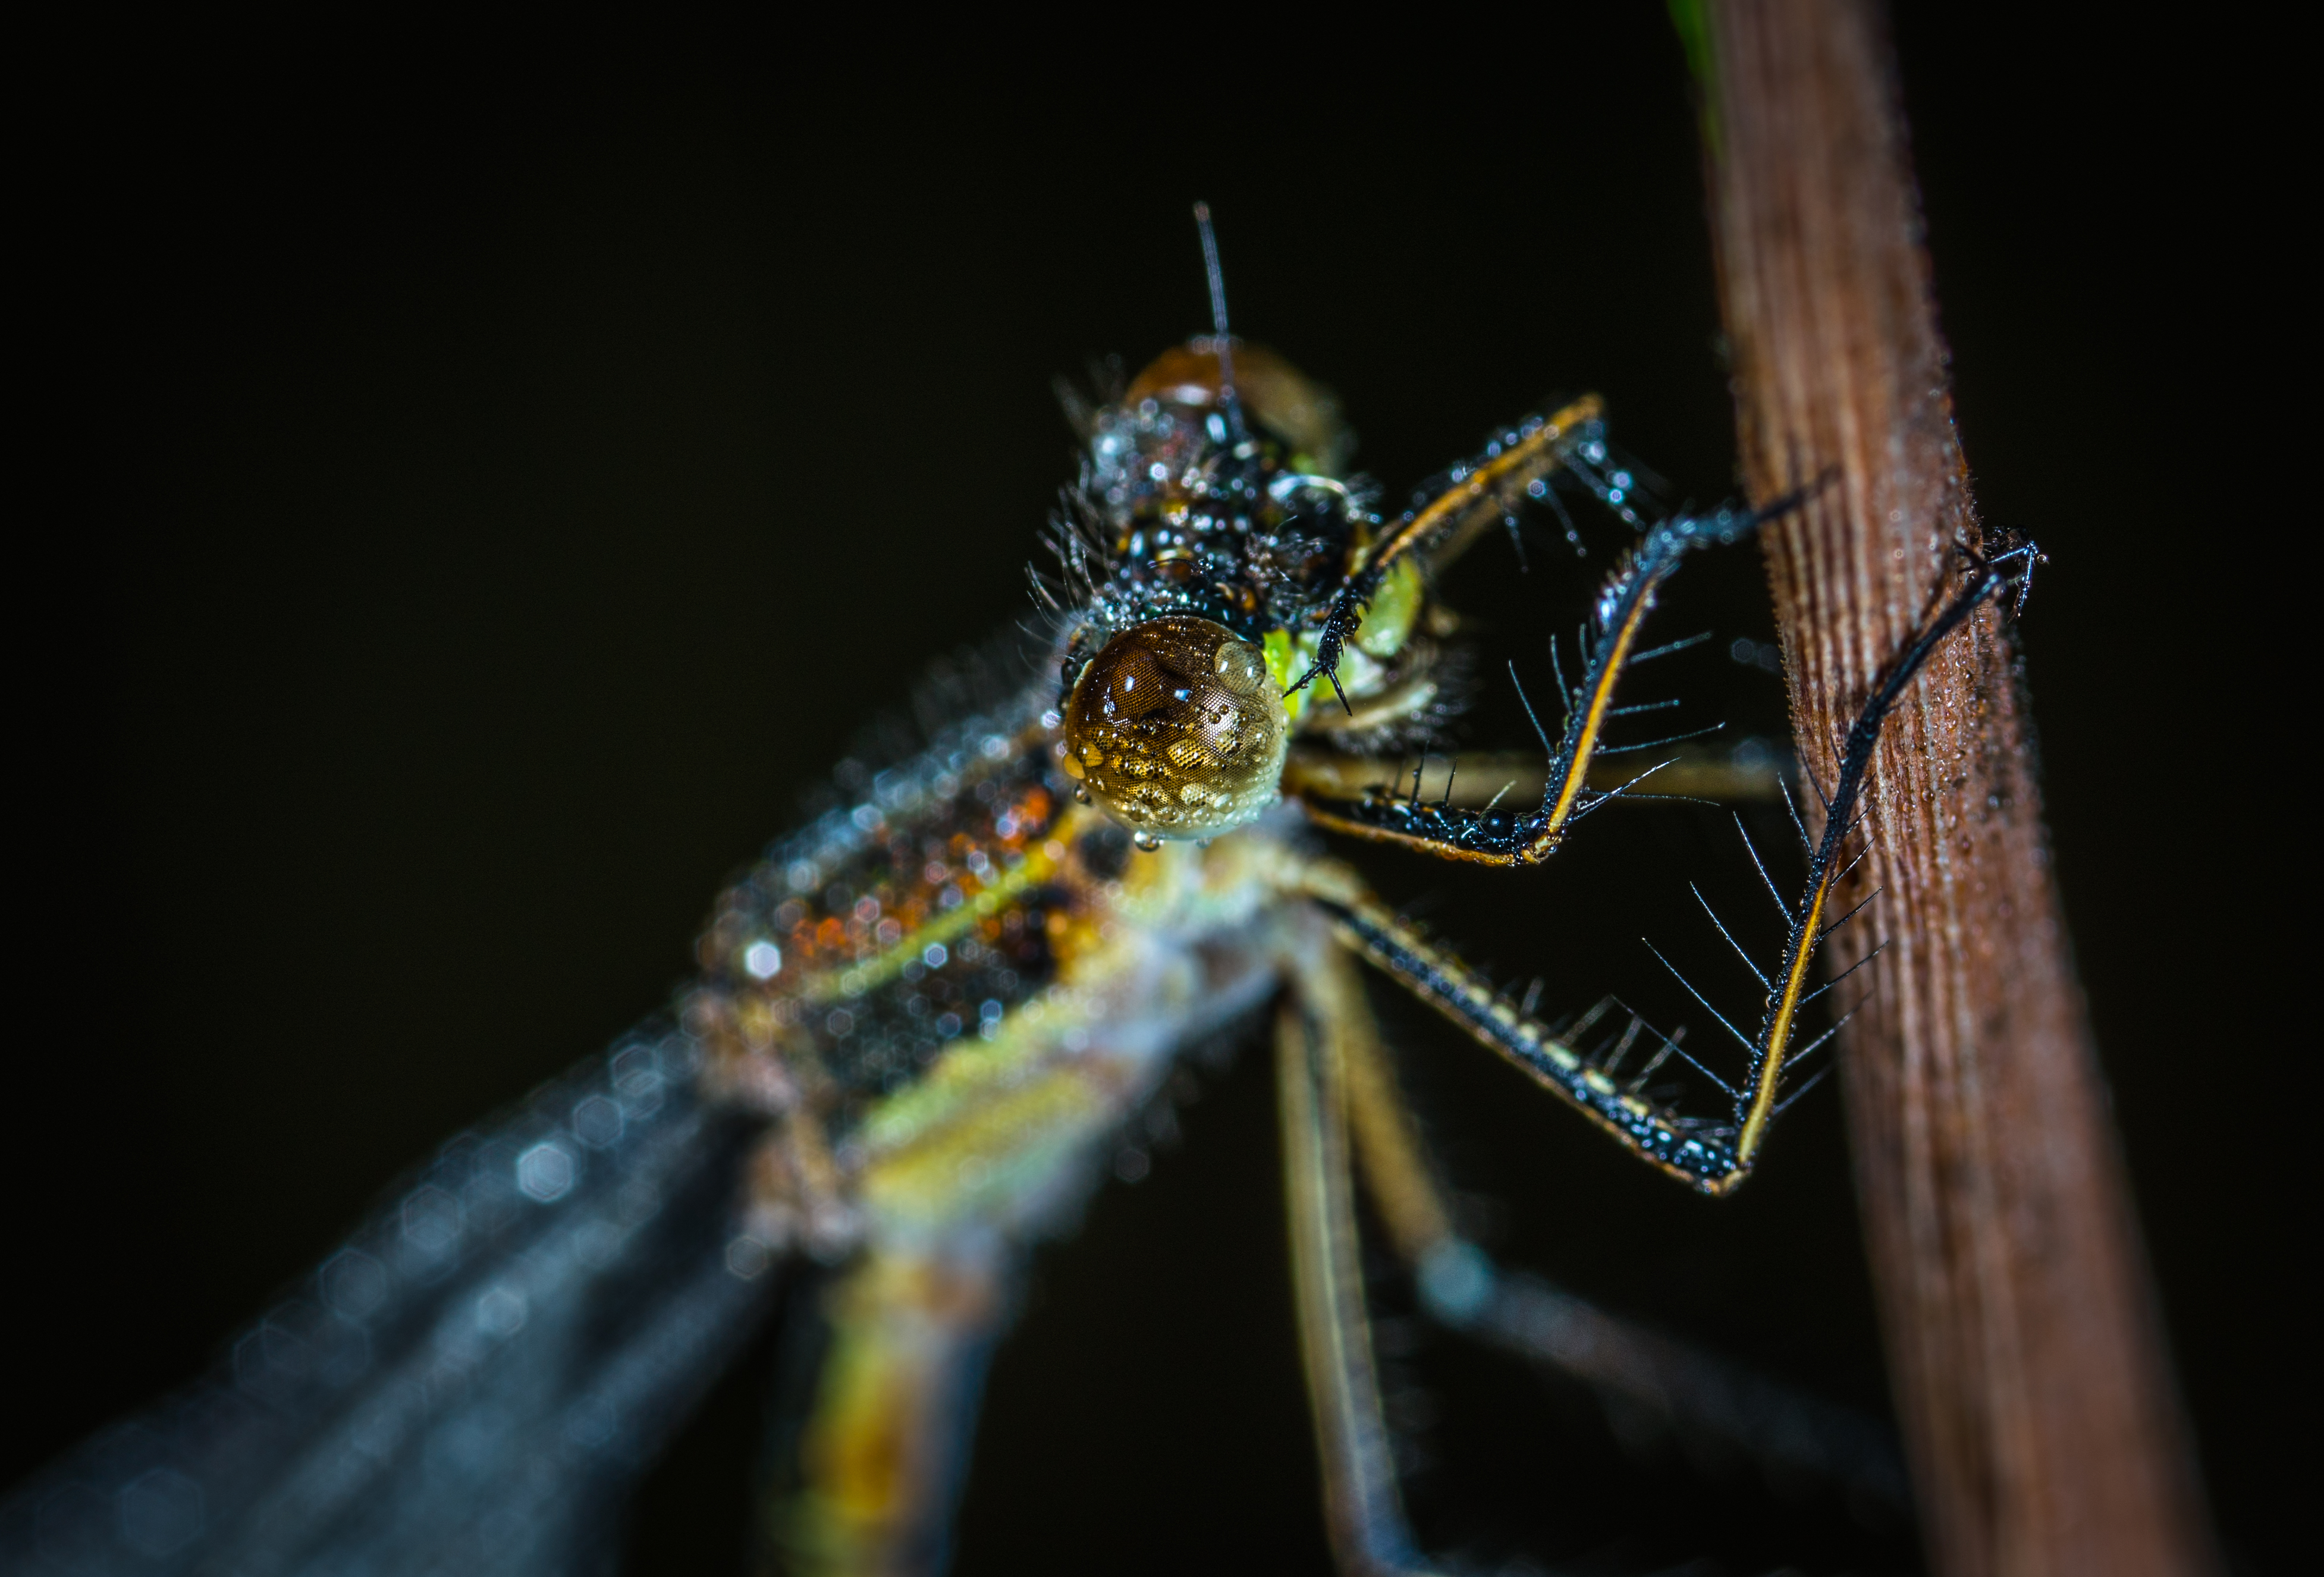
dragonfly, insect, macro, portrait, macro photography, invertebrate, close up, photography, pest, arthropod, membrane winged insect, organism, wildlife, dragonflies and damseflies, damselfly